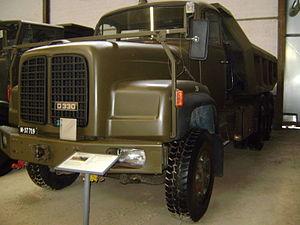
Saurer AG est une entreprise suisse fabriquant des machines textiles, auparavant aussi constructeur de camions et autobus.
Les équipements de l'Armée suisse, rassemblent différentes sortes de véhicules, des chars de combat, des véhicules de transport de troupe ainsi que des hélicoptères de transport et des avions de combat en service dans les Forces terrestres ou les Forces aériennes.